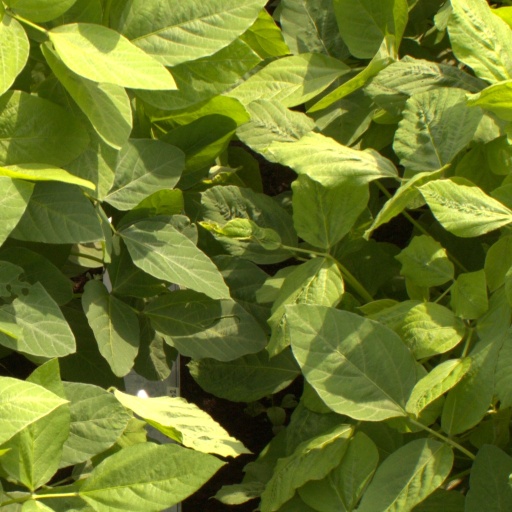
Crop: soybean